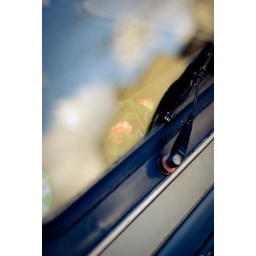
flower in old Citroen duck